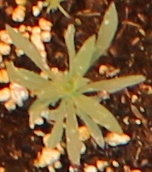
Label: Kochia